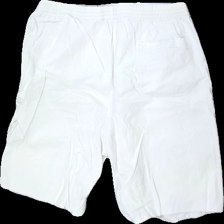
View: back
Type: Shorts
Category: Men
Brand: Missing
Colors: White
Material: 100% Cotton
Cut: Cropped
Season: Summer
Damage: stains
Damage location: top right
Damage 2: holes
Damage 2 location: middle left
Damage 3: damaged hem
Damage 3 location: bottom right
Price range: <50
Recommended usage: Recycle
Description: white shorts